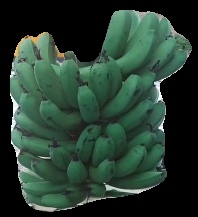
Variety: pachbale
Grade: grade2